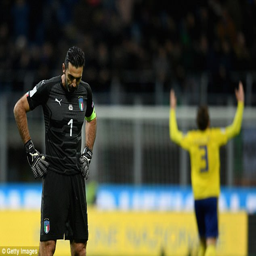
the goalkeeper made appearances winning soccer league